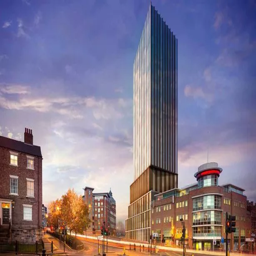
how the - storey building would look